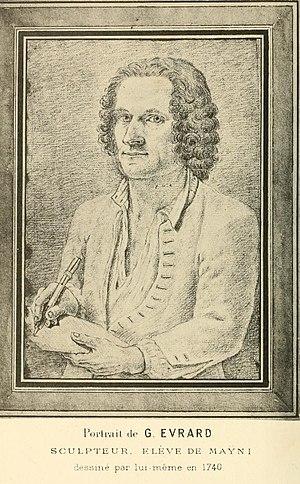
Portrait de Guillaume Évrard, sculpteur liégeois (1709-1793), dessiné par lui-même en 1740.
Guillaume Évrard, né le 22 décembre 1710 à Bioul et décédé le 10 juillet 1793 à Tilleur, est un sculpteur liégeois.